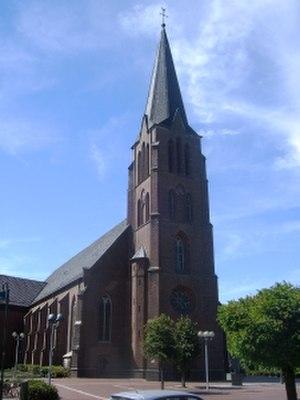
Cigogné est une commune française du département d'Indre-et-Loire, dans la région Centre-Val de Loire et dans la région historique de Touraine. Le plateau qui compose la presque totalité de son territoire communal est inscrit dans la petite région fertile de la Champeigne tourangelle ; ce n'est donc pas par hasard que dès l'âge du bronze, des peuplements, certainement agriculteurs, se sont installés sur ce plateau. L'évêque de Tours Théotolon est un personnage clé dans l'histoire de Cigogné : c'est lui qui fonde la paroisse vers le milieu du Xᵉ siècle pour assurer des revenus fonciers à une abbaye de sa ville, qu'il voulait restaurer. C'est surtout au Moyen Âge que l'histoire de Cigogné est la plus documentée, le fief de Cigogné étant alors une possession des comtes d'Anjou au cœur d'une Touraine qu'ils disputent aux comtes de Blois.
Garrel est une ville de l'arrondissement de Cloppenburg, dans le Land allemand de Basse-Saxe